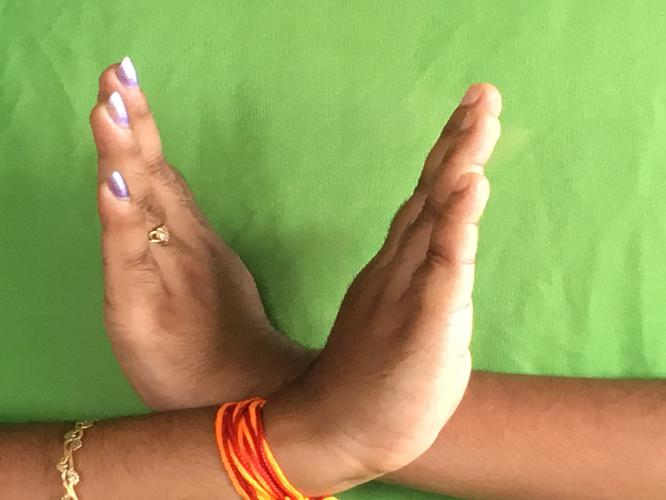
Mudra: Swastikam
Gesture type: double_hand